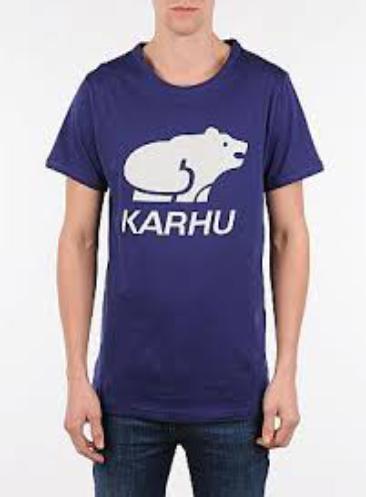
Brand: Karhu
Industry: Clothes